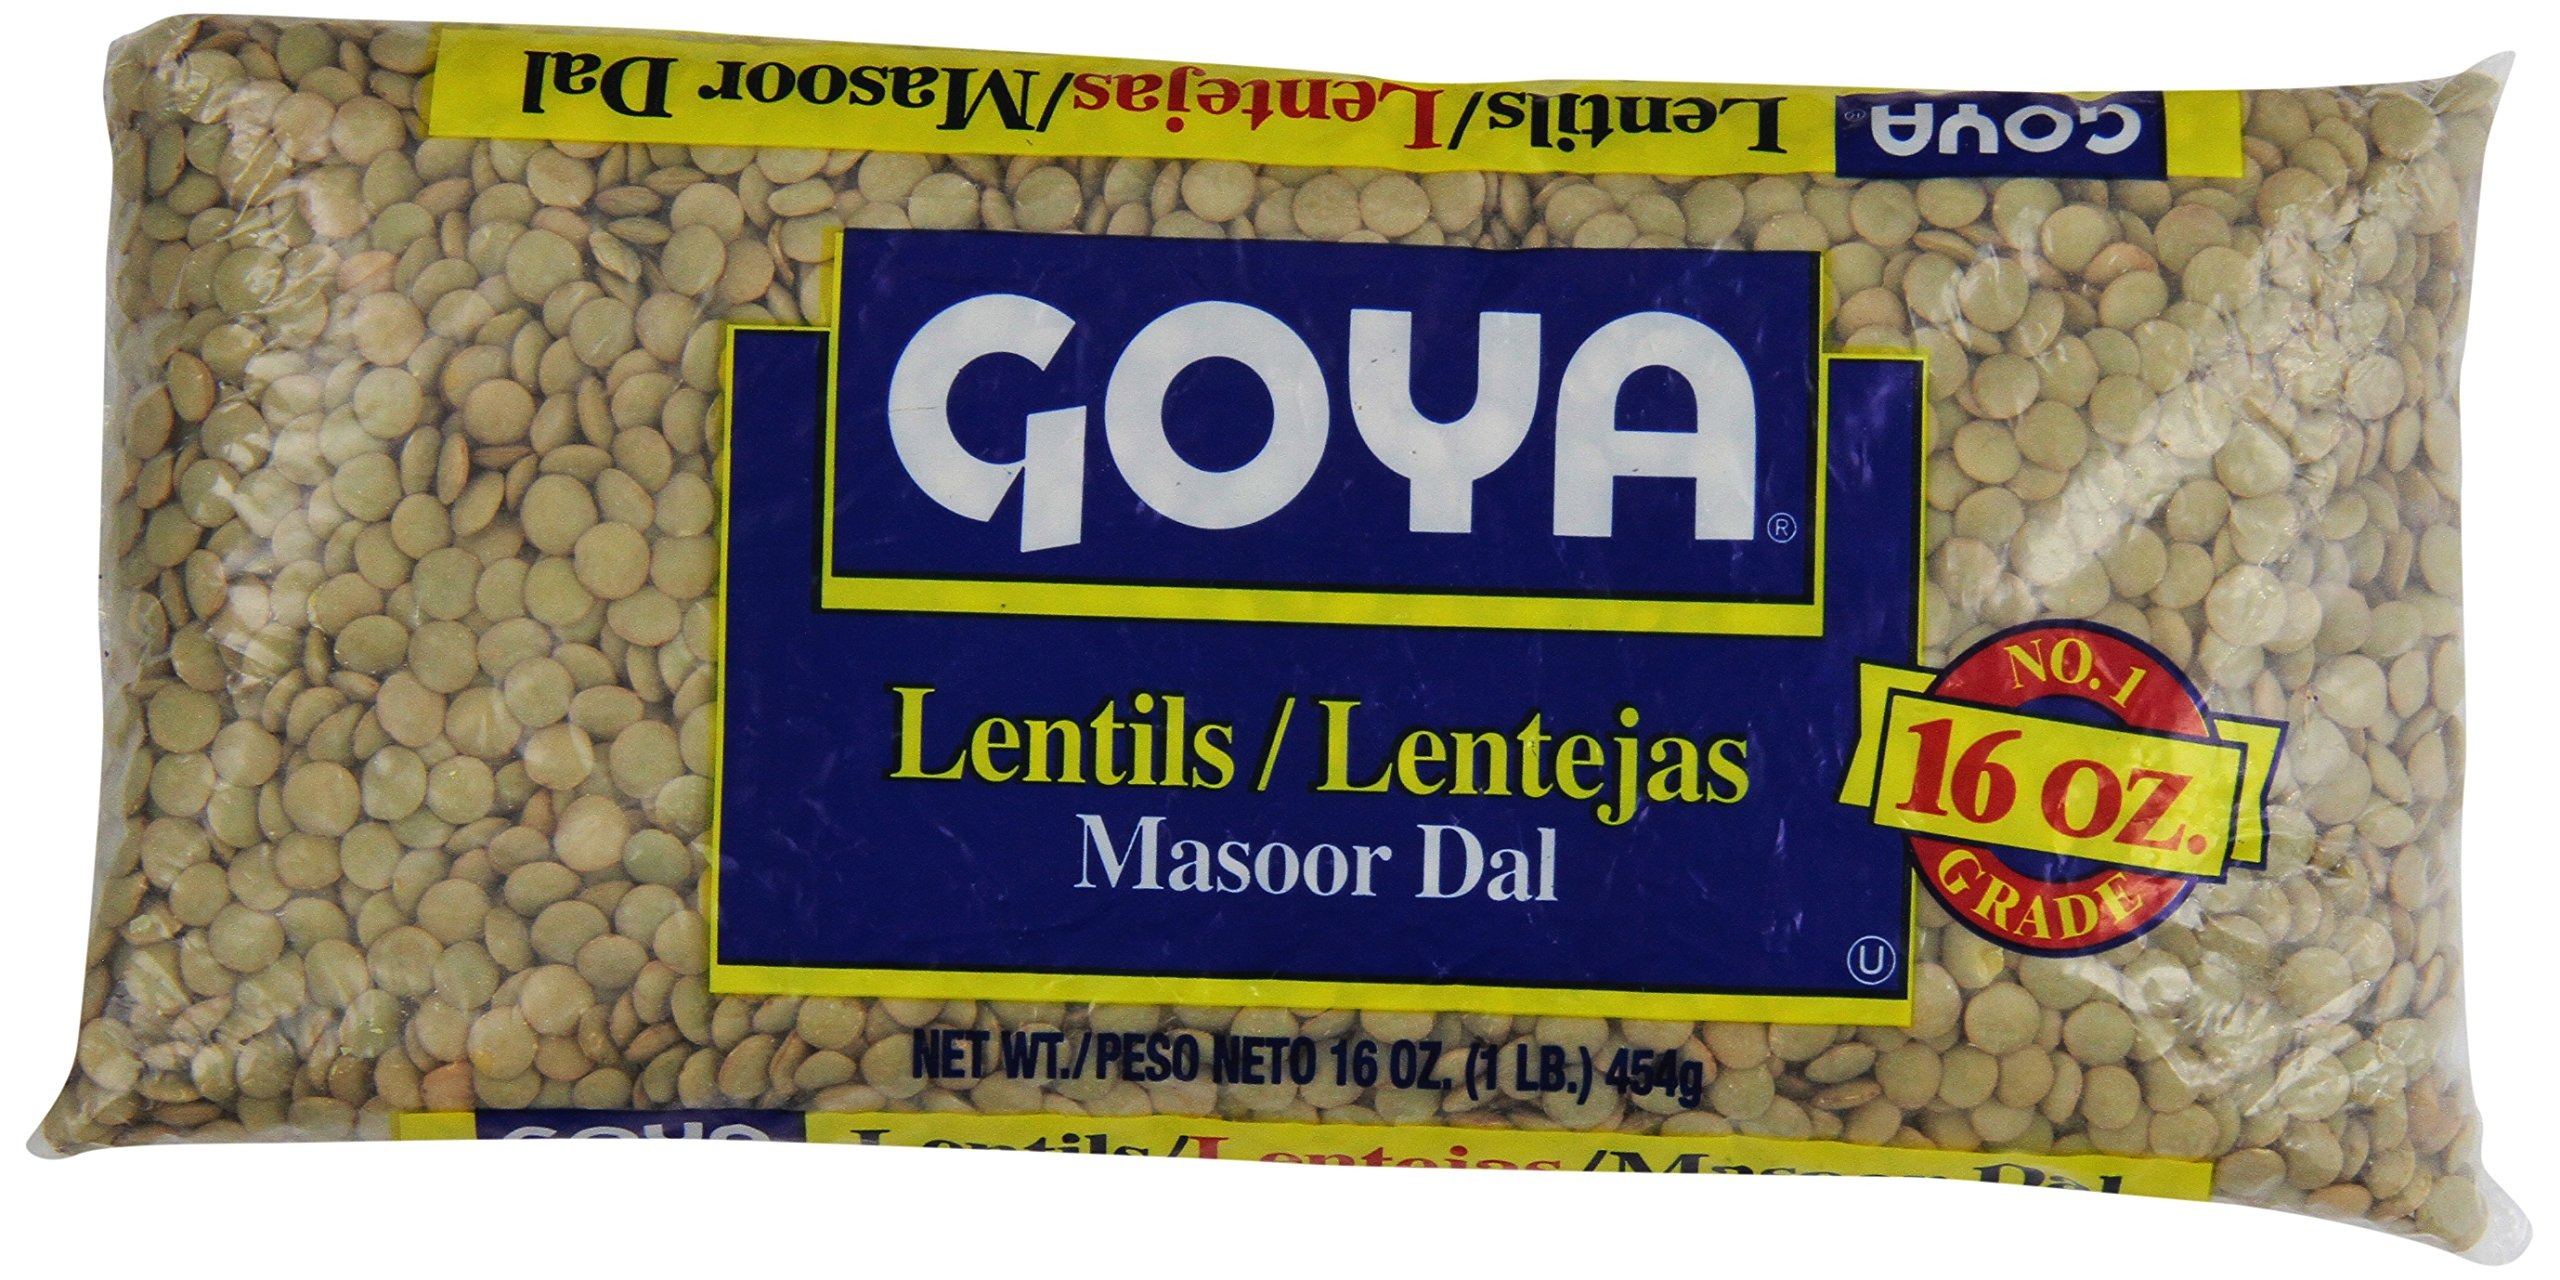
Item Name: Goya Lentils Beans, 1 Pound (Pack of 24)
Bullet Point 1: Lantanas
Bullet Point 2: No. 1 Grade
Value: 384.0
Unit: Ounce

Price: 2.24